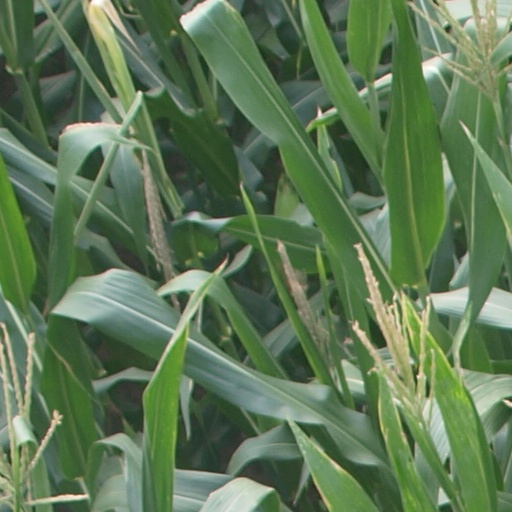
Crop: maize; corn